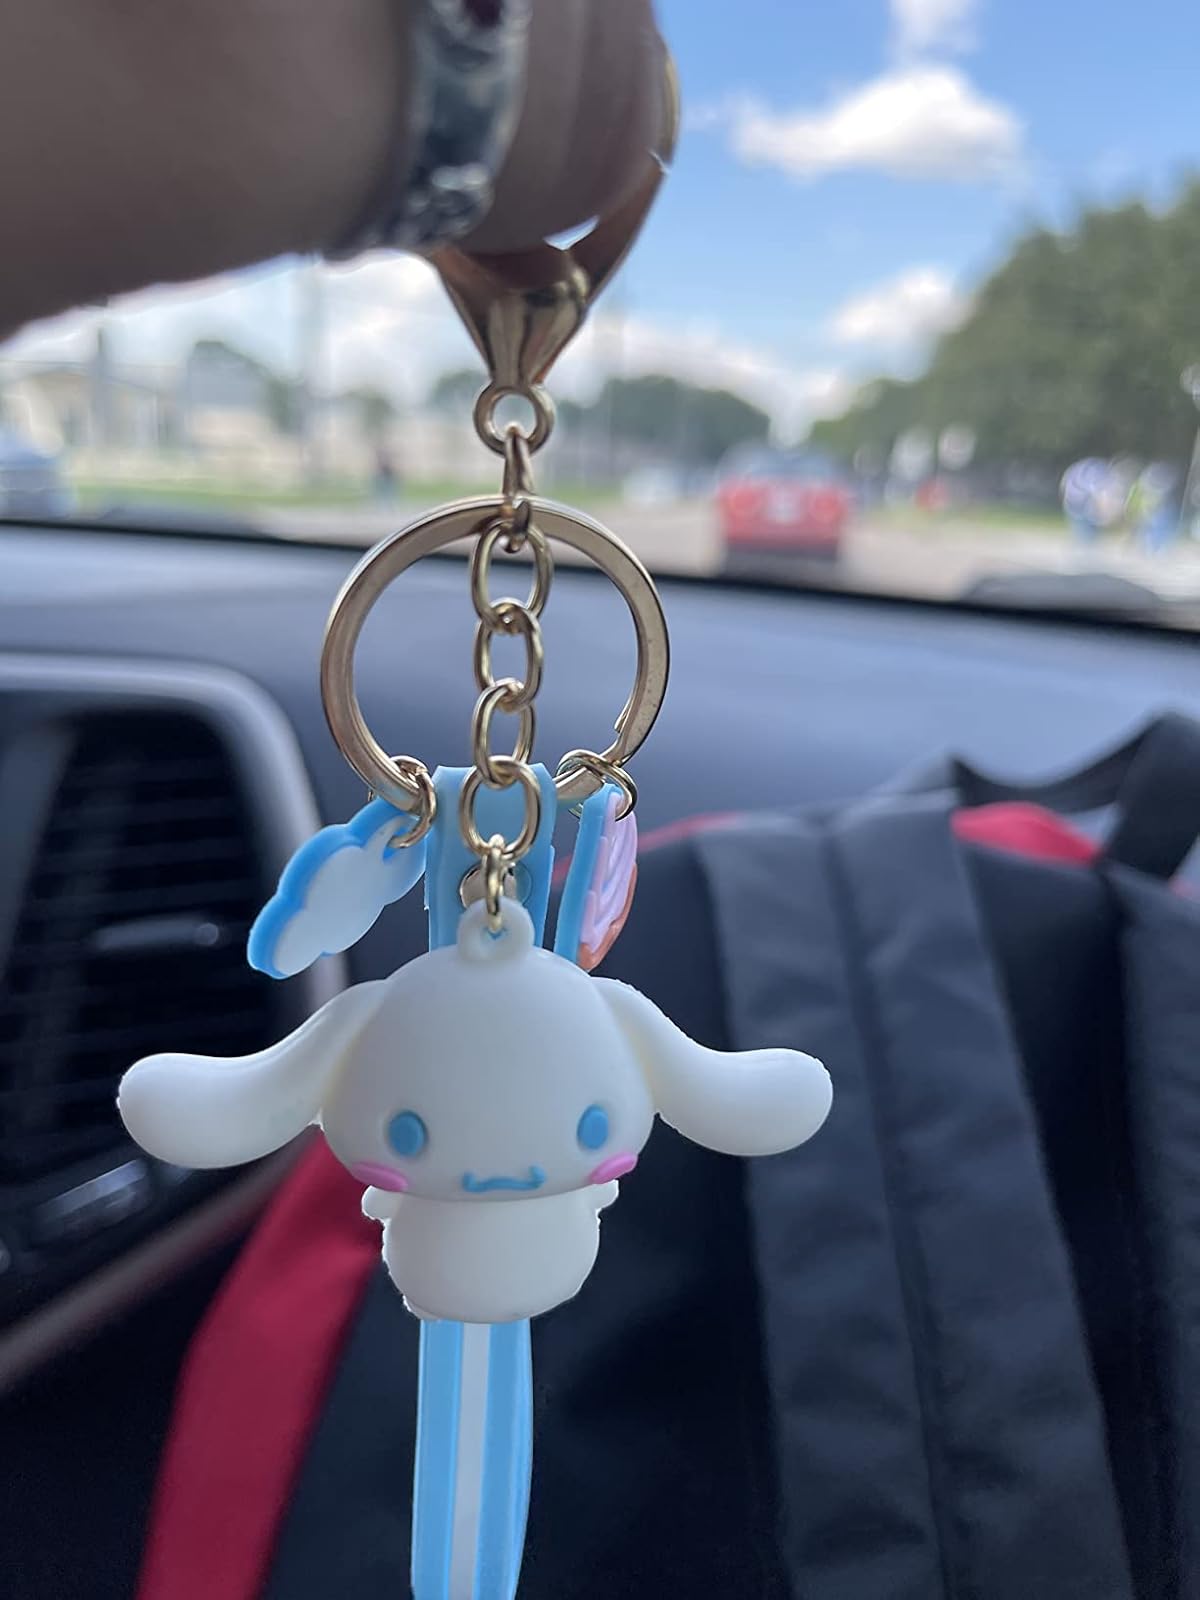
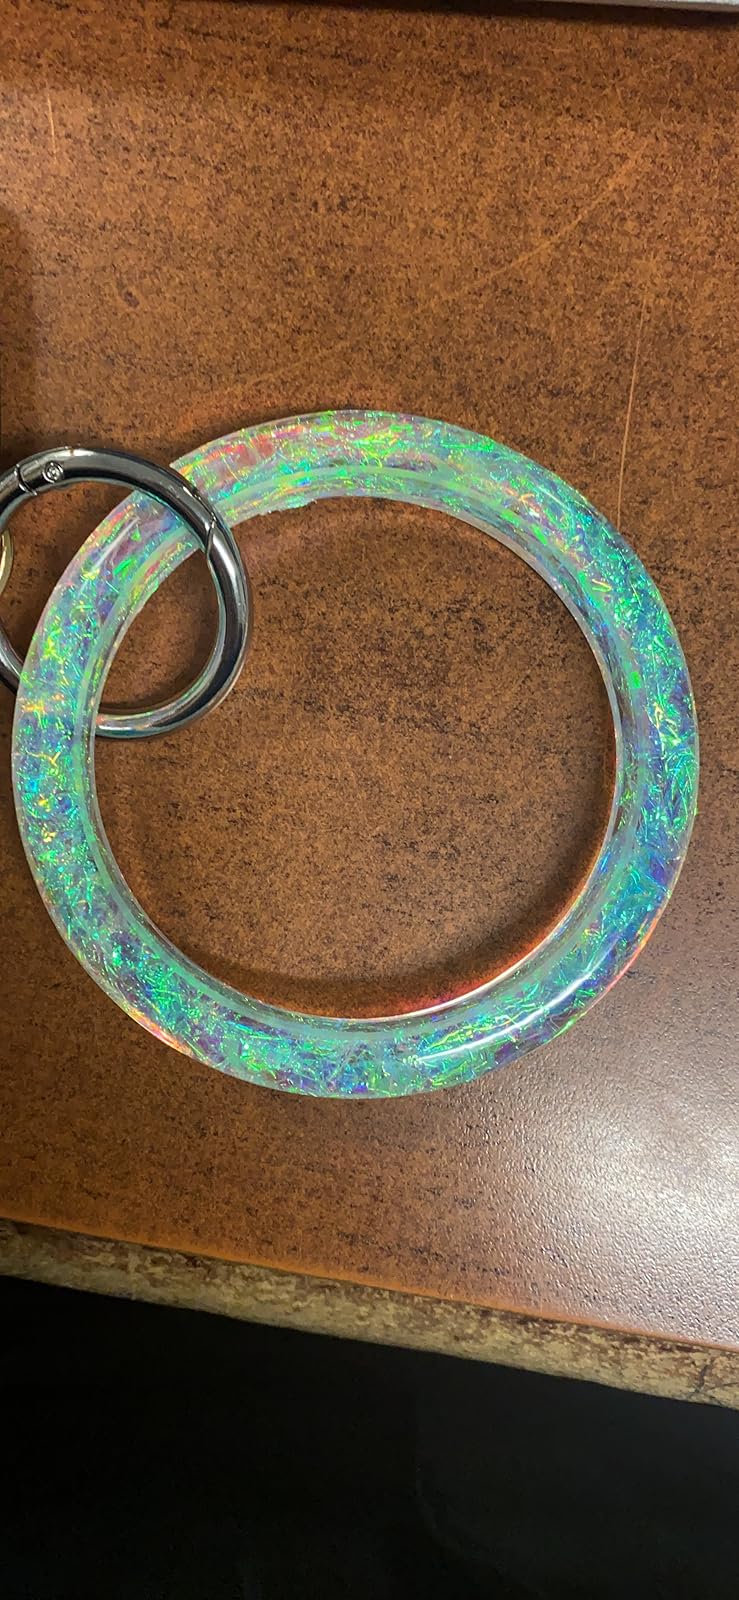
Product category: accessories_keychain
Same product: no